Lu Han

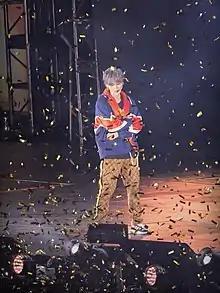
Luhan performing at Hangzhou, 2018

Along with Tao, Chen, and Kai, Luhan made his first televised performance at the "SBS Gayo Daejeon" on December 29, 2011. Following this appearance, he was the second member of Exo to be officially introduced, as one of the four Chinese members of the group and its Mandarin-language sub-group Exo-M.